Rod Scribner

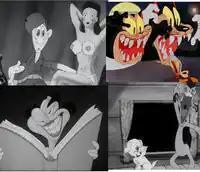
After Scribner's death, many people in the animation industry praised his work. (examples shown)

After being arrested and put on suicide watch in Patton State Hospital, Scribner died there on December 21, 1976, from tuberculosis, which he had contracted during World War II in 1945 during the production of "One Meat Brawl" and due to an outbreak of the disease during the war, in which he didn't return to Warners until March 1948. His last project was "Race For Your Life, Charlie Brown", released posthumously in Summer 1977. Bill Plympton says his work on Coal Black "is a masterpiece of animation and distortion" and that the animation in the Clampett cartoons blew his mind. Cartoon Brew puts him on Number 18 on the list of "25 Great Cartoonists You Should Know" Animator John Kricfalusi is a self-described "fanatic" for Scribner.